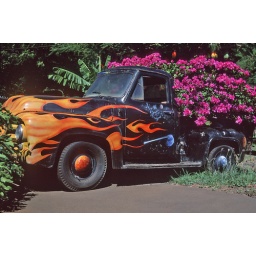
Bougainvillea growing in the bed of an old pick-up truck in Hanapepe, Kauai taken in 1997.